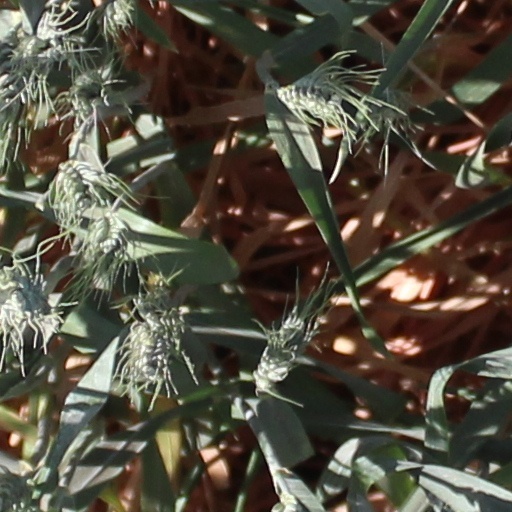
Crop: wheat